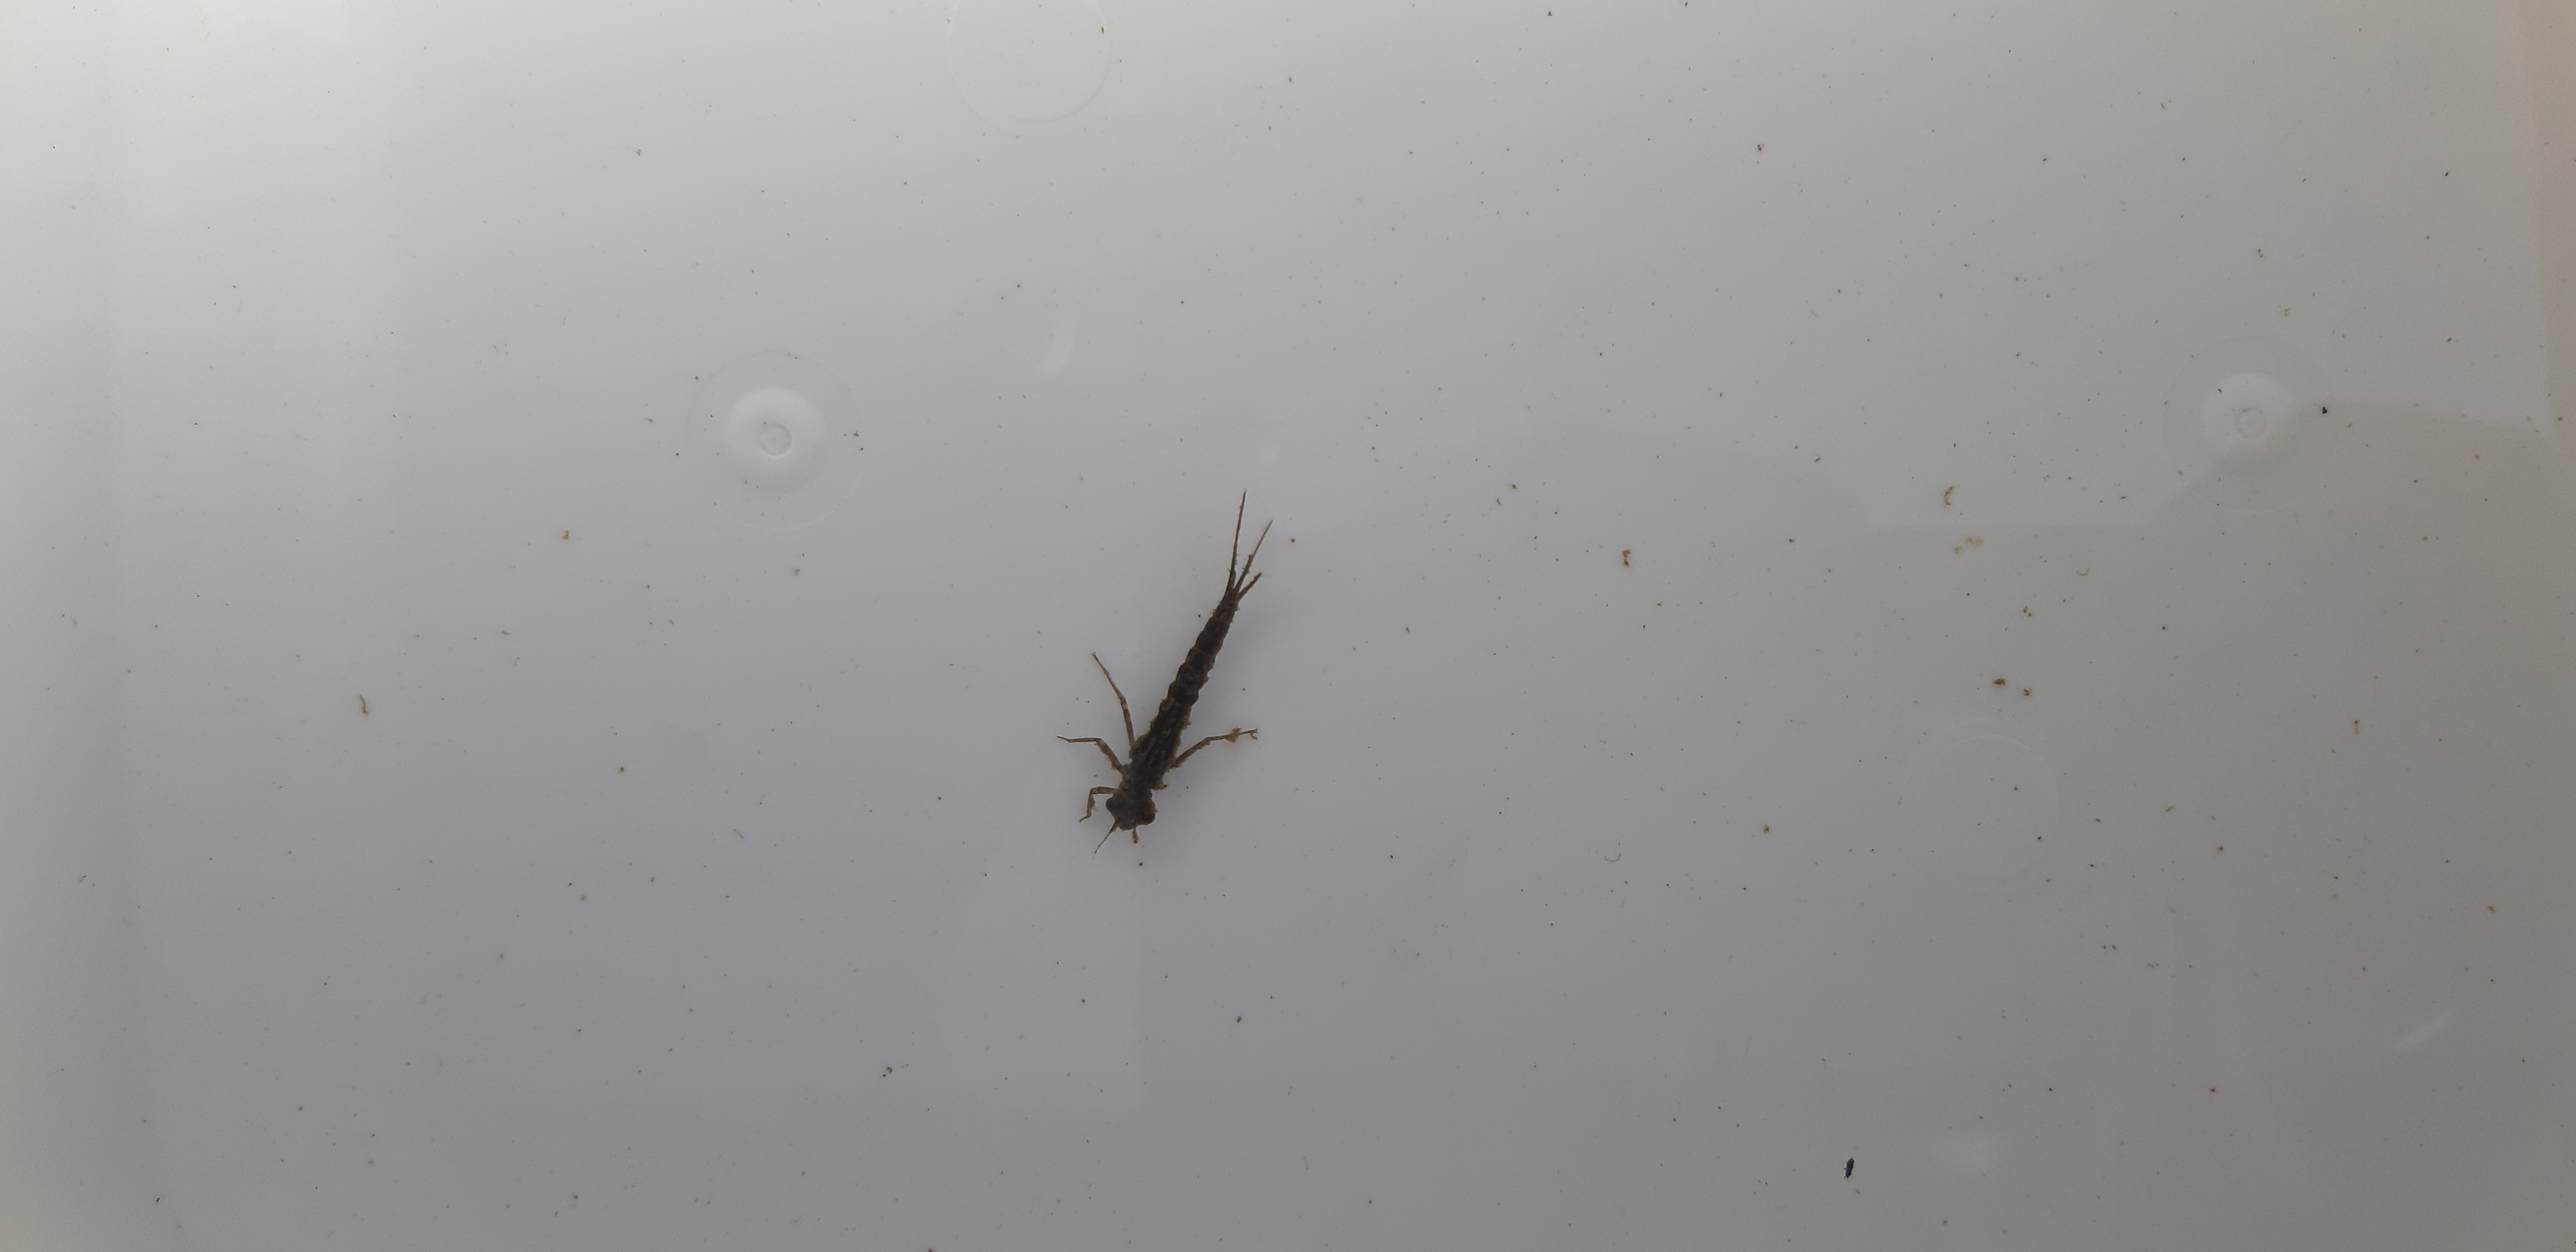
Macroinvertebrate group: damselflies